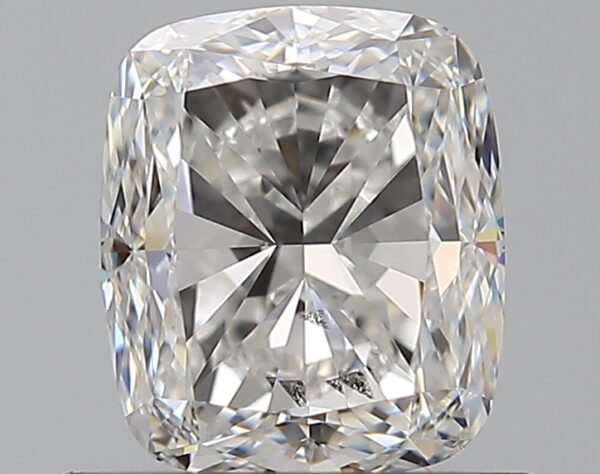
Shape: cushion
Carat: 1.01
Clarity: SI1
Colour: G
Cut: VG
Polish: EX
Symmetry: VG
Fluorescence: N
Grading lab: GIA
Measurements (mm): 5.98 x 5.07 x 3.55